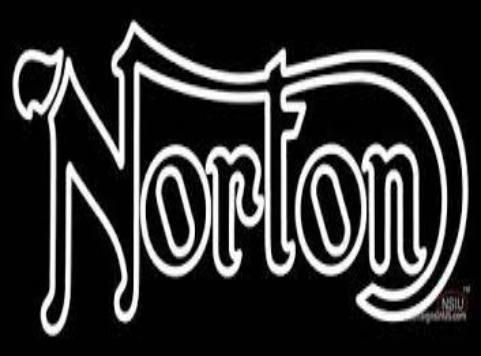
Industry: Necessities